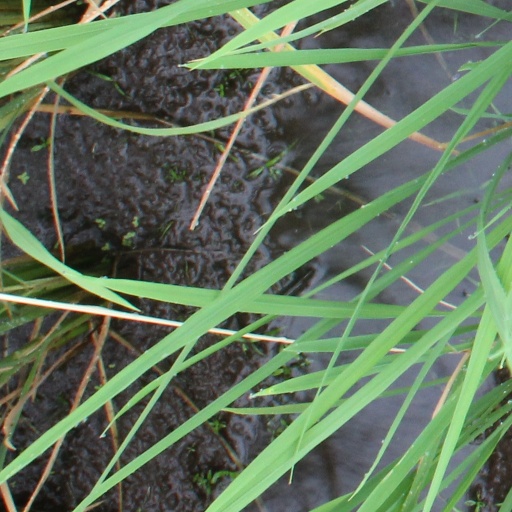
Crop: rice